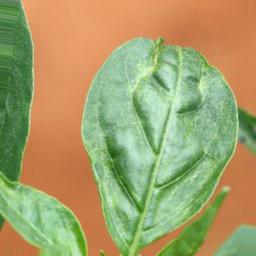
Label: mites_and_trips